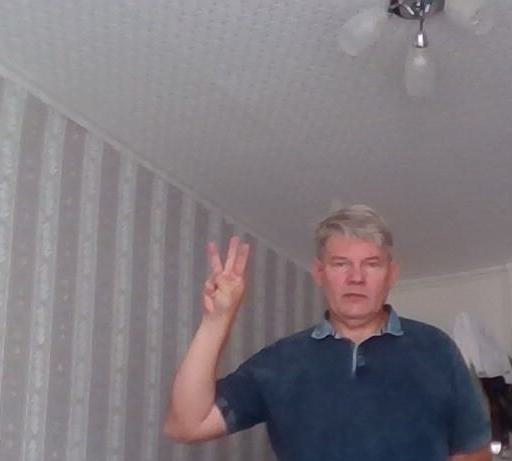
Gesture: three